Willets, North Carolina

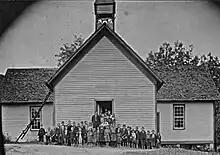
The old Willets Graded School in 1909

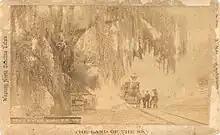
The Willets Depot in the 1890s, when it was known as Hall's Station/Hall's Siding.

A post office called Willets was established in 1903, and remained in operation until 1934. The community was named for A. P. Willets, the owner of a local sawmill.